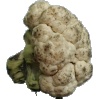
Label: Cauliflower 1